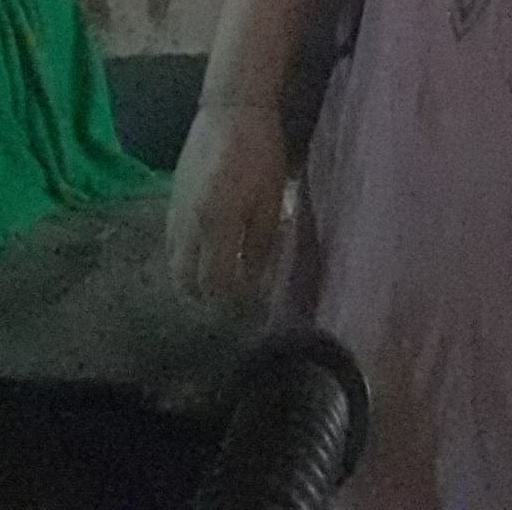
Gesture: no_gesture